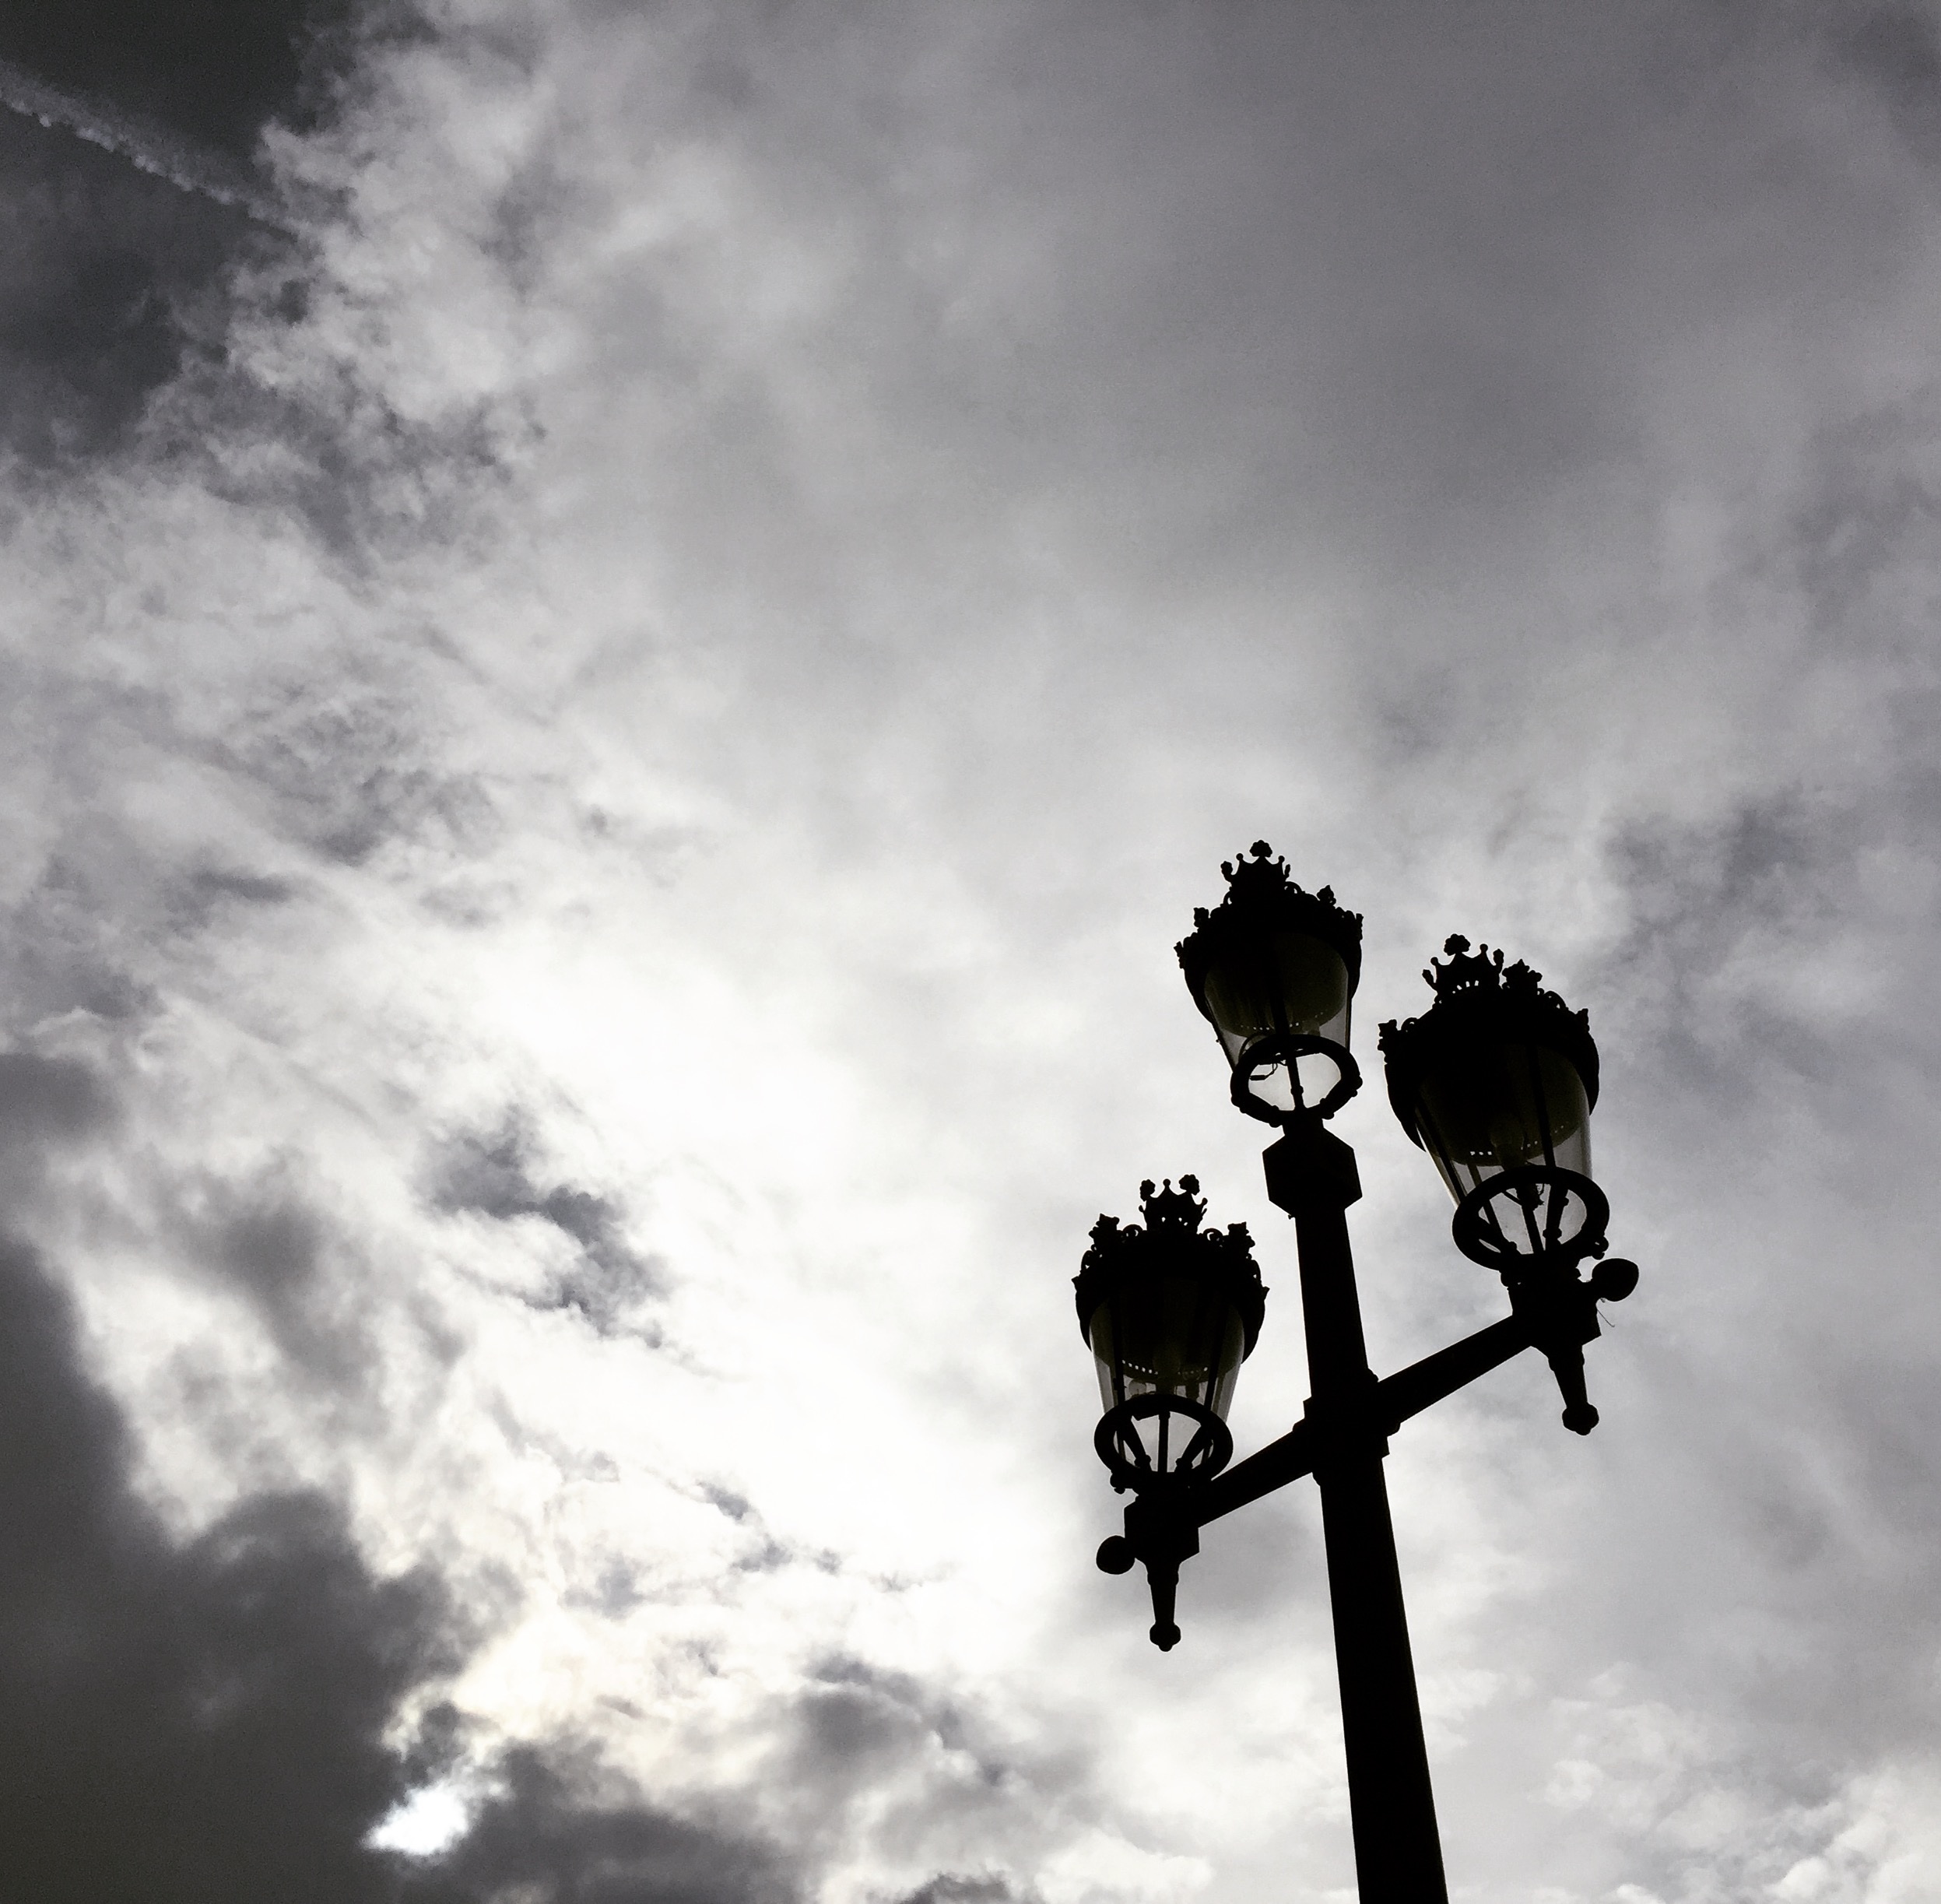
silhouette, light, cloud, black and white, sky, sunlight, reflection, darkness, street light, black, monochrome, meteorological phenomenon, monochrome photography, atmosphere of earth